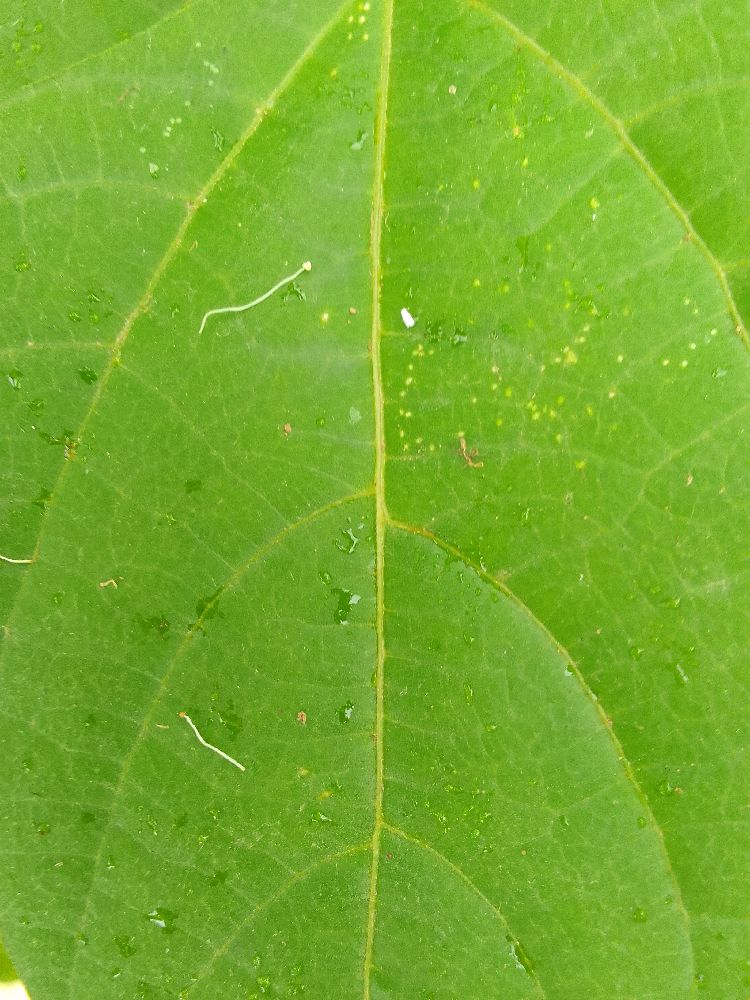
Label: healthy